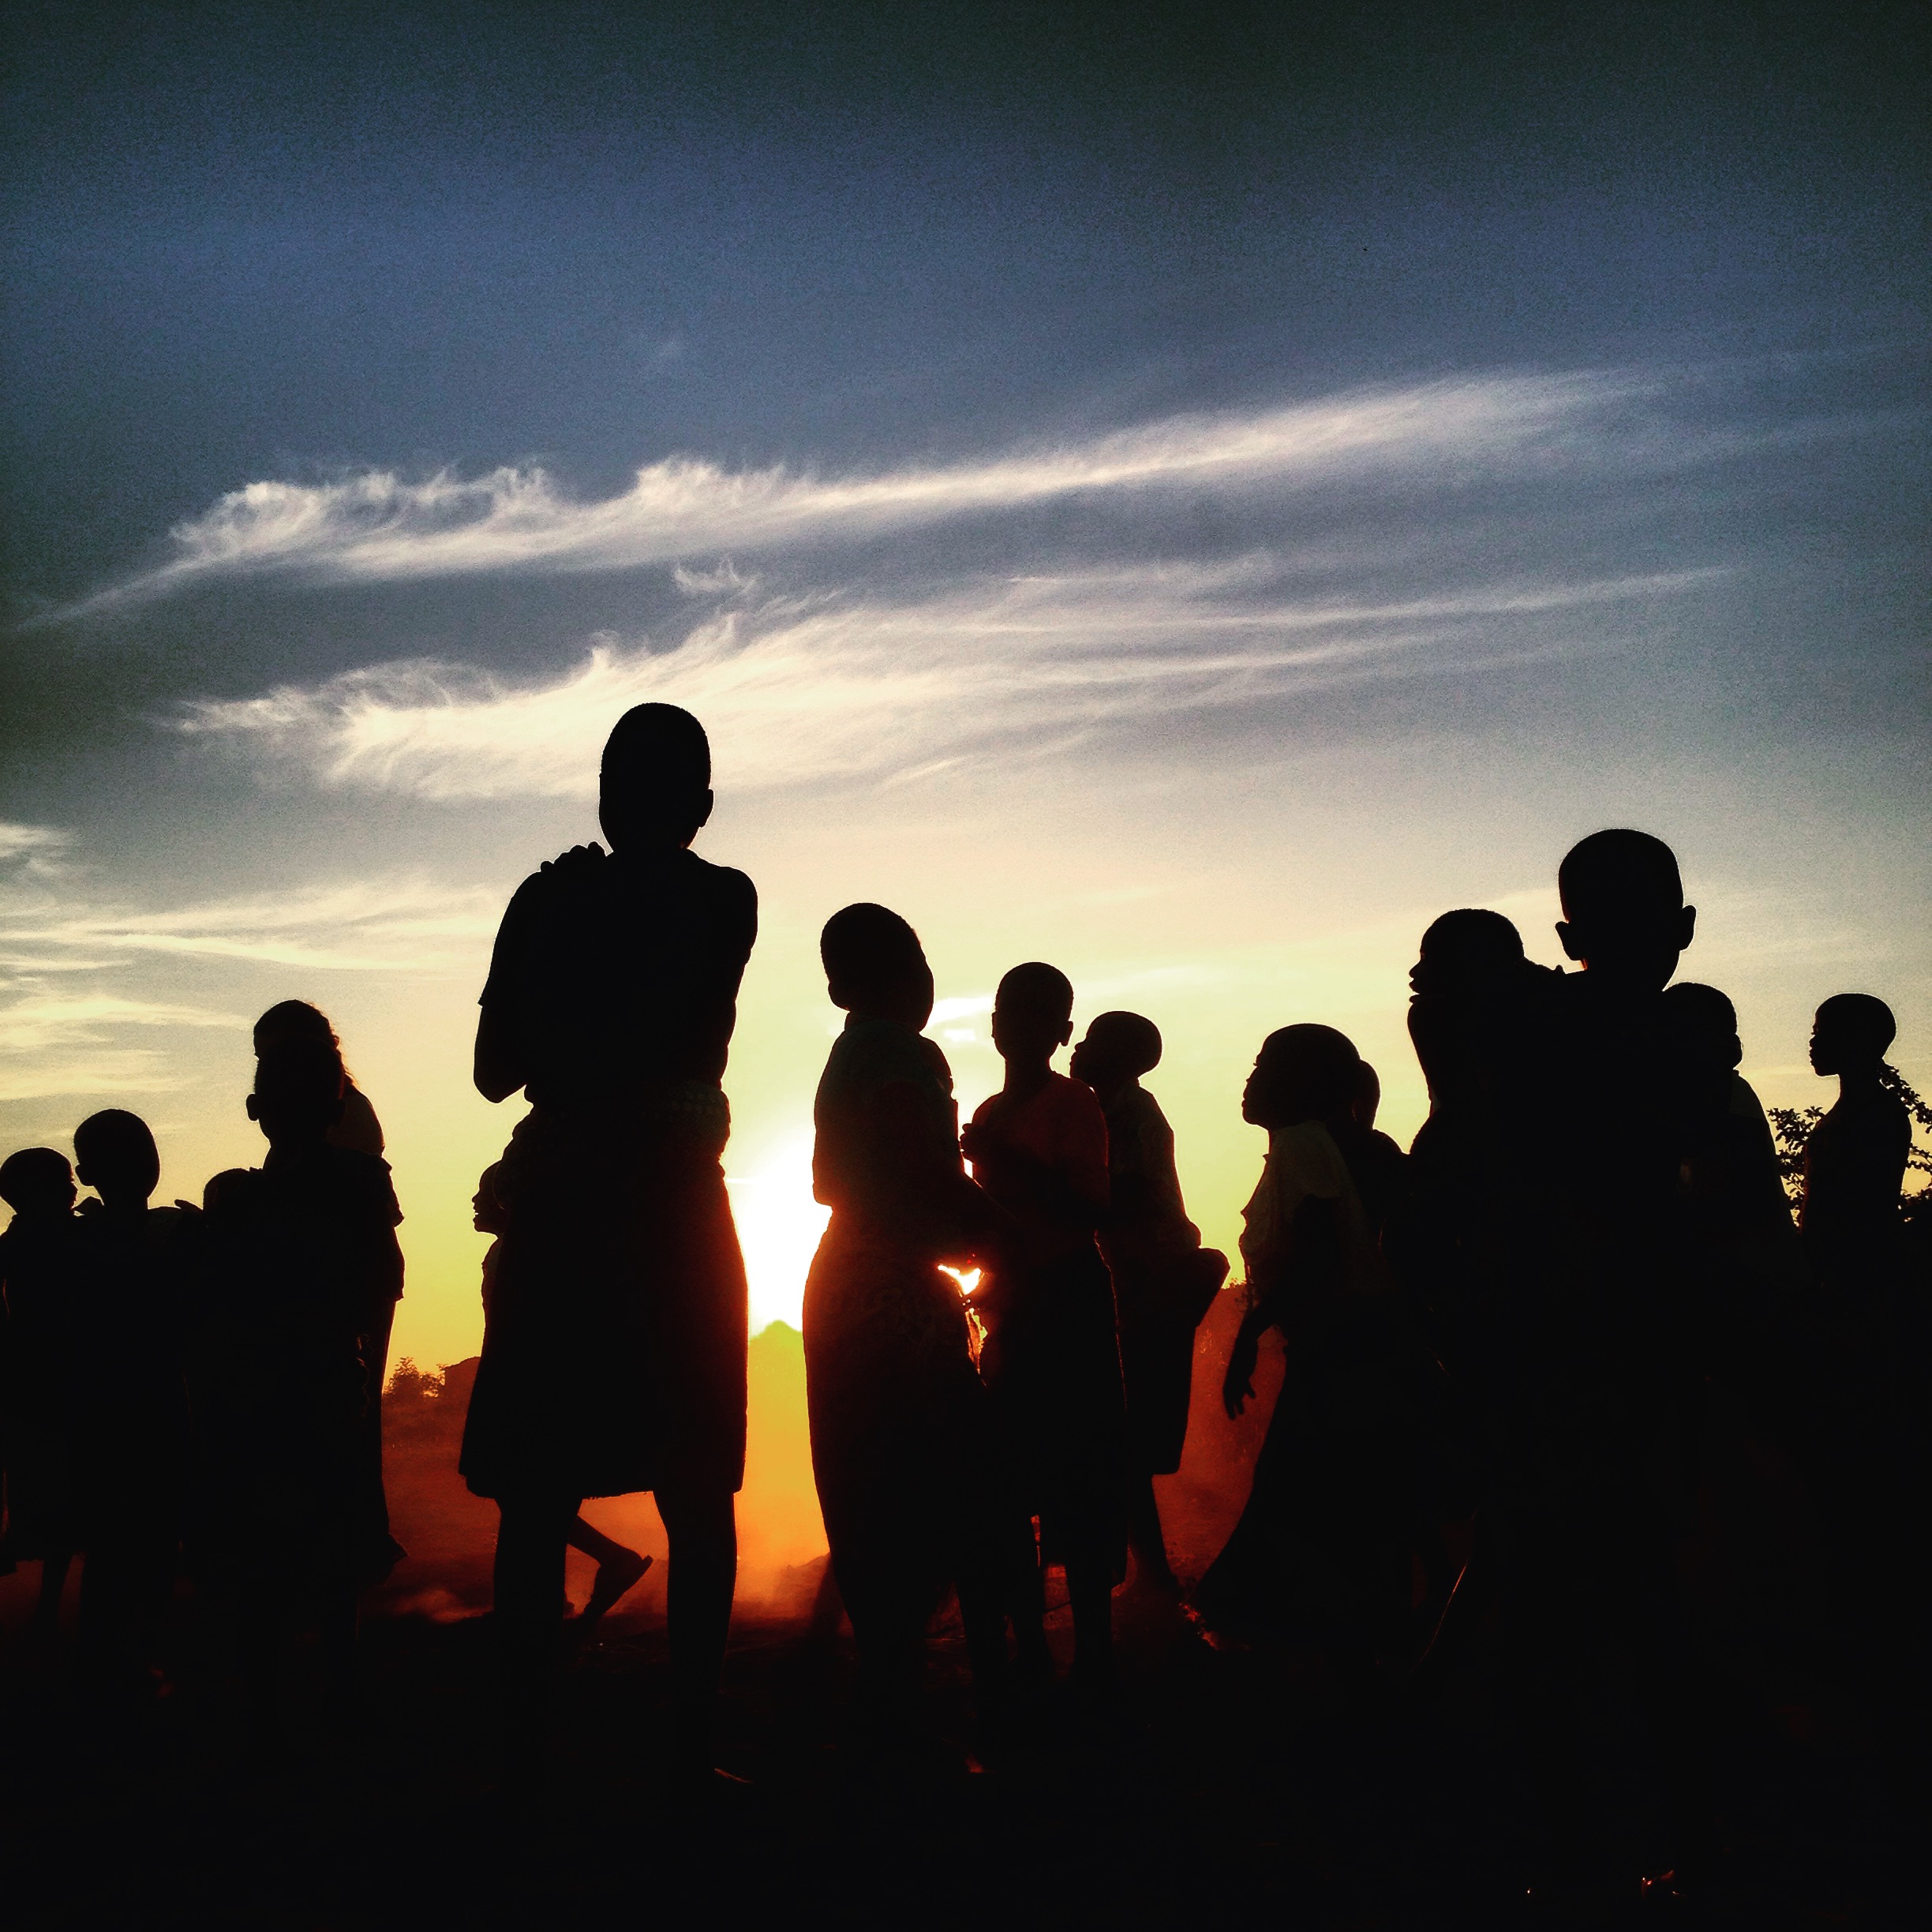
silhouette, light, people, sky, sunset, crowd, dusk, evening, darkness, clouds